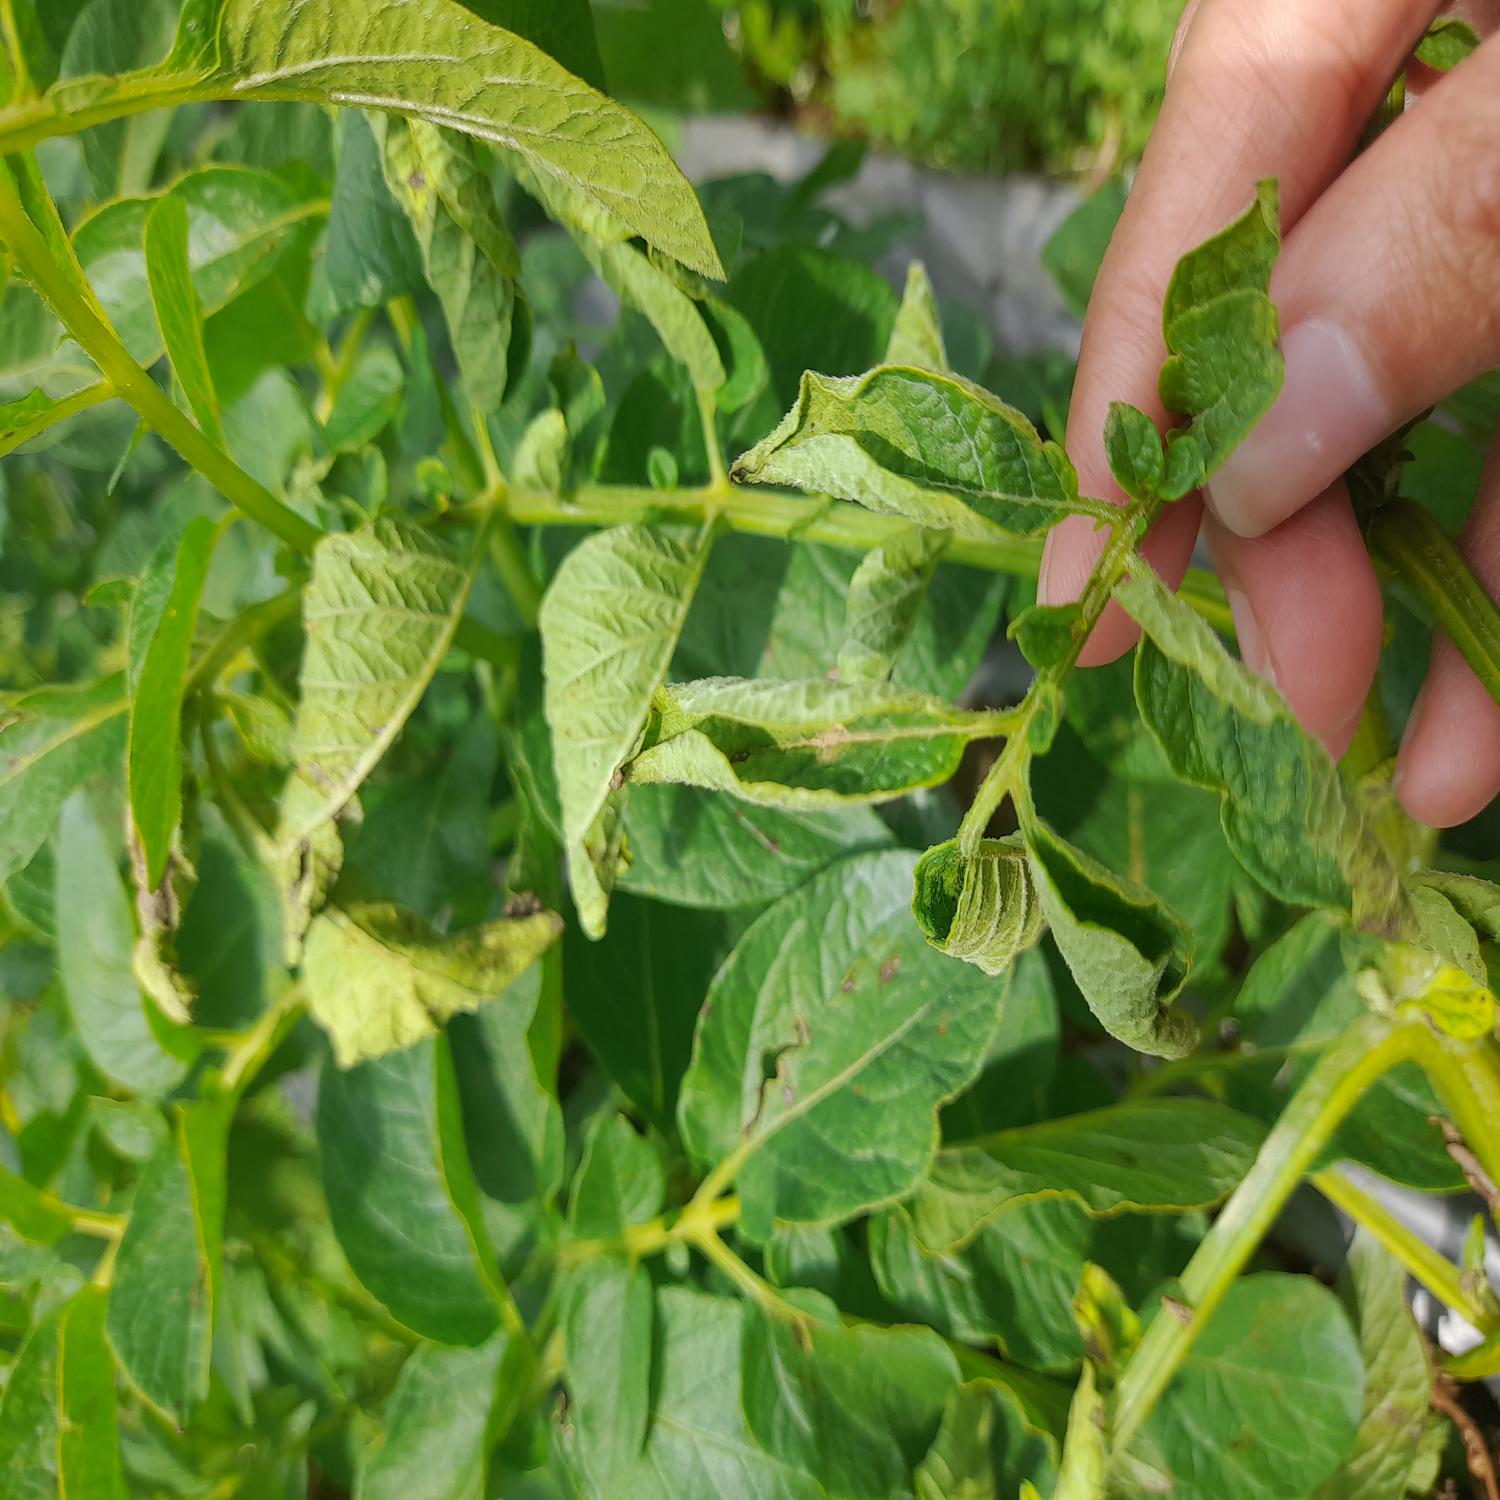
Label: Bacteria